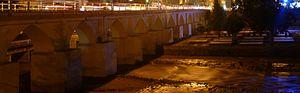
Davazdah Cheshmeh ou pont Davazdah Pelleh, est l'un des onze ponts de Mazandaran, en Iran. C'est l'un des ponts les mieux connus de la dynastie des Séfévides. Le Davazdah Cheshmeh est un pont en arc niveau.